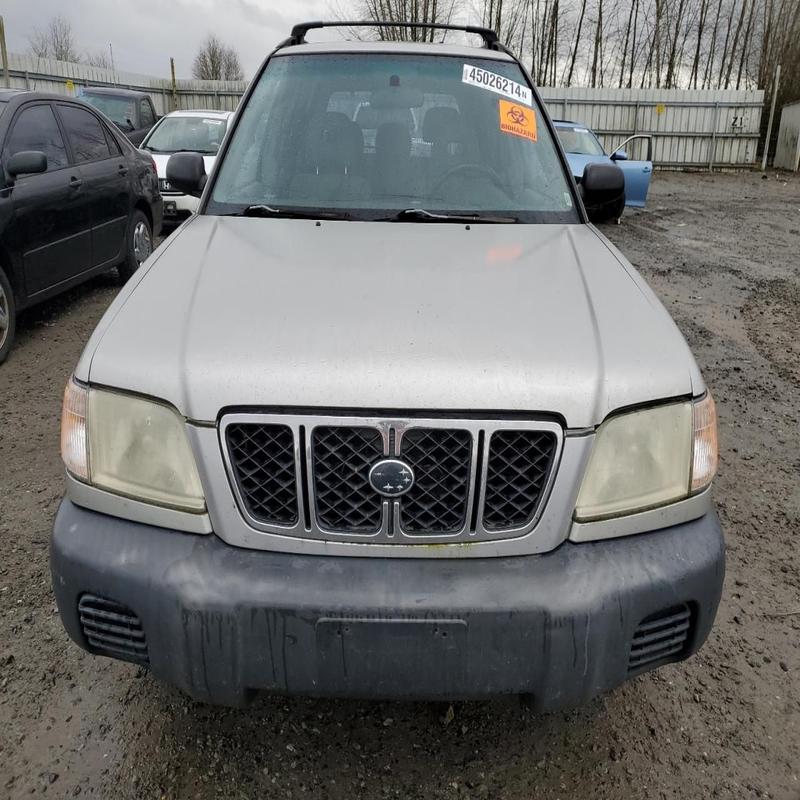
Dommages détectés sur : plaque d'immatriculation avant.
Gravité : mineur